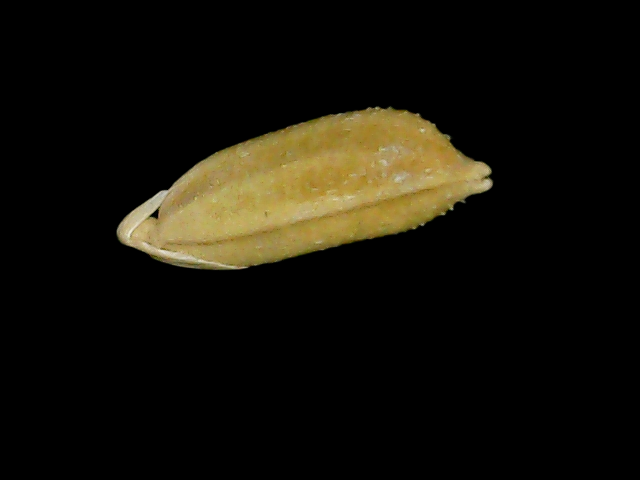
Rice variety: Bd95